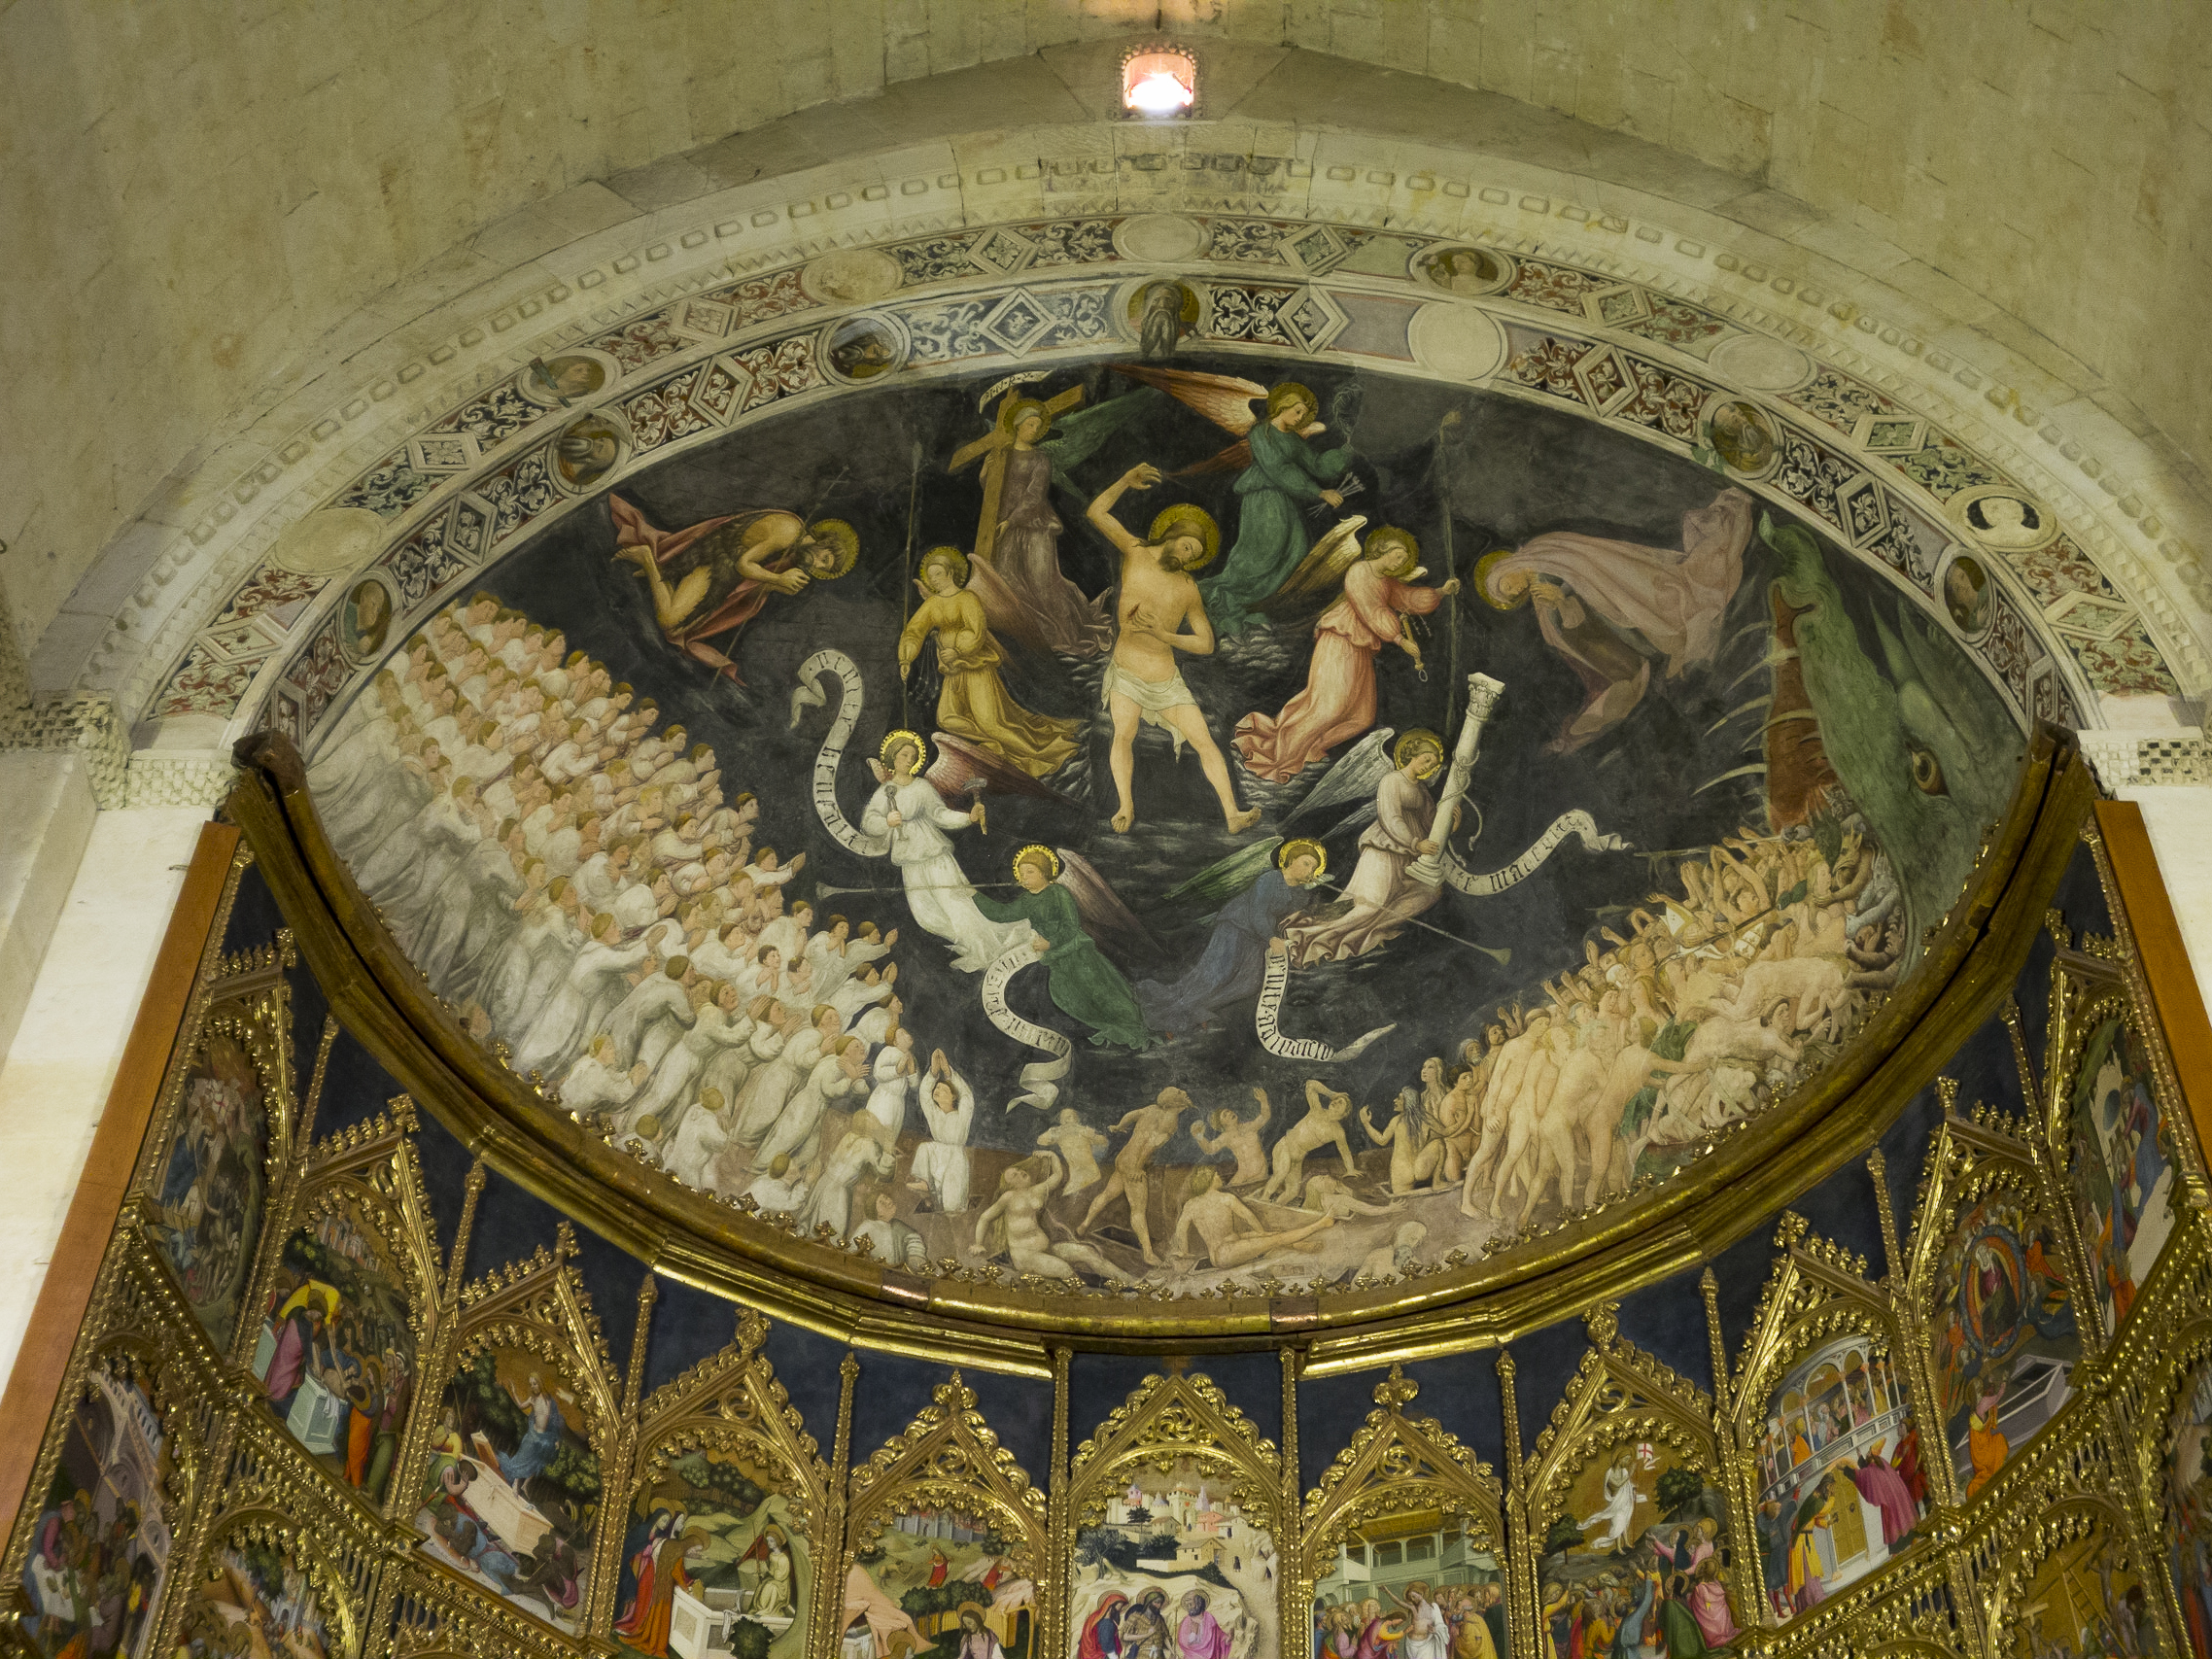
religion, baptistery, art, espagne, temple, basilica, dome, carving, salamanque, ancient rome, archaeological site, ancient history